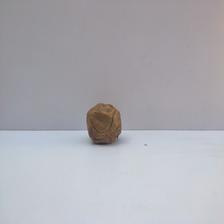
Size: Spoiled